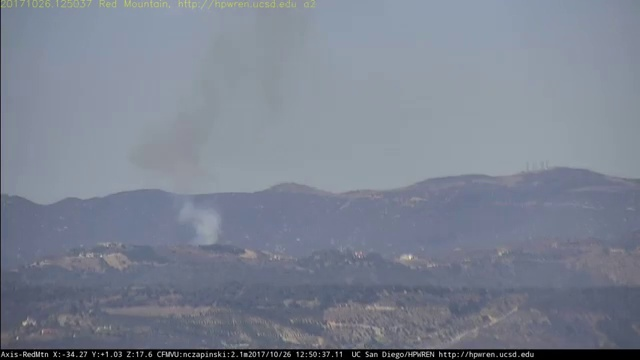
Fire: no
Smoke: yes